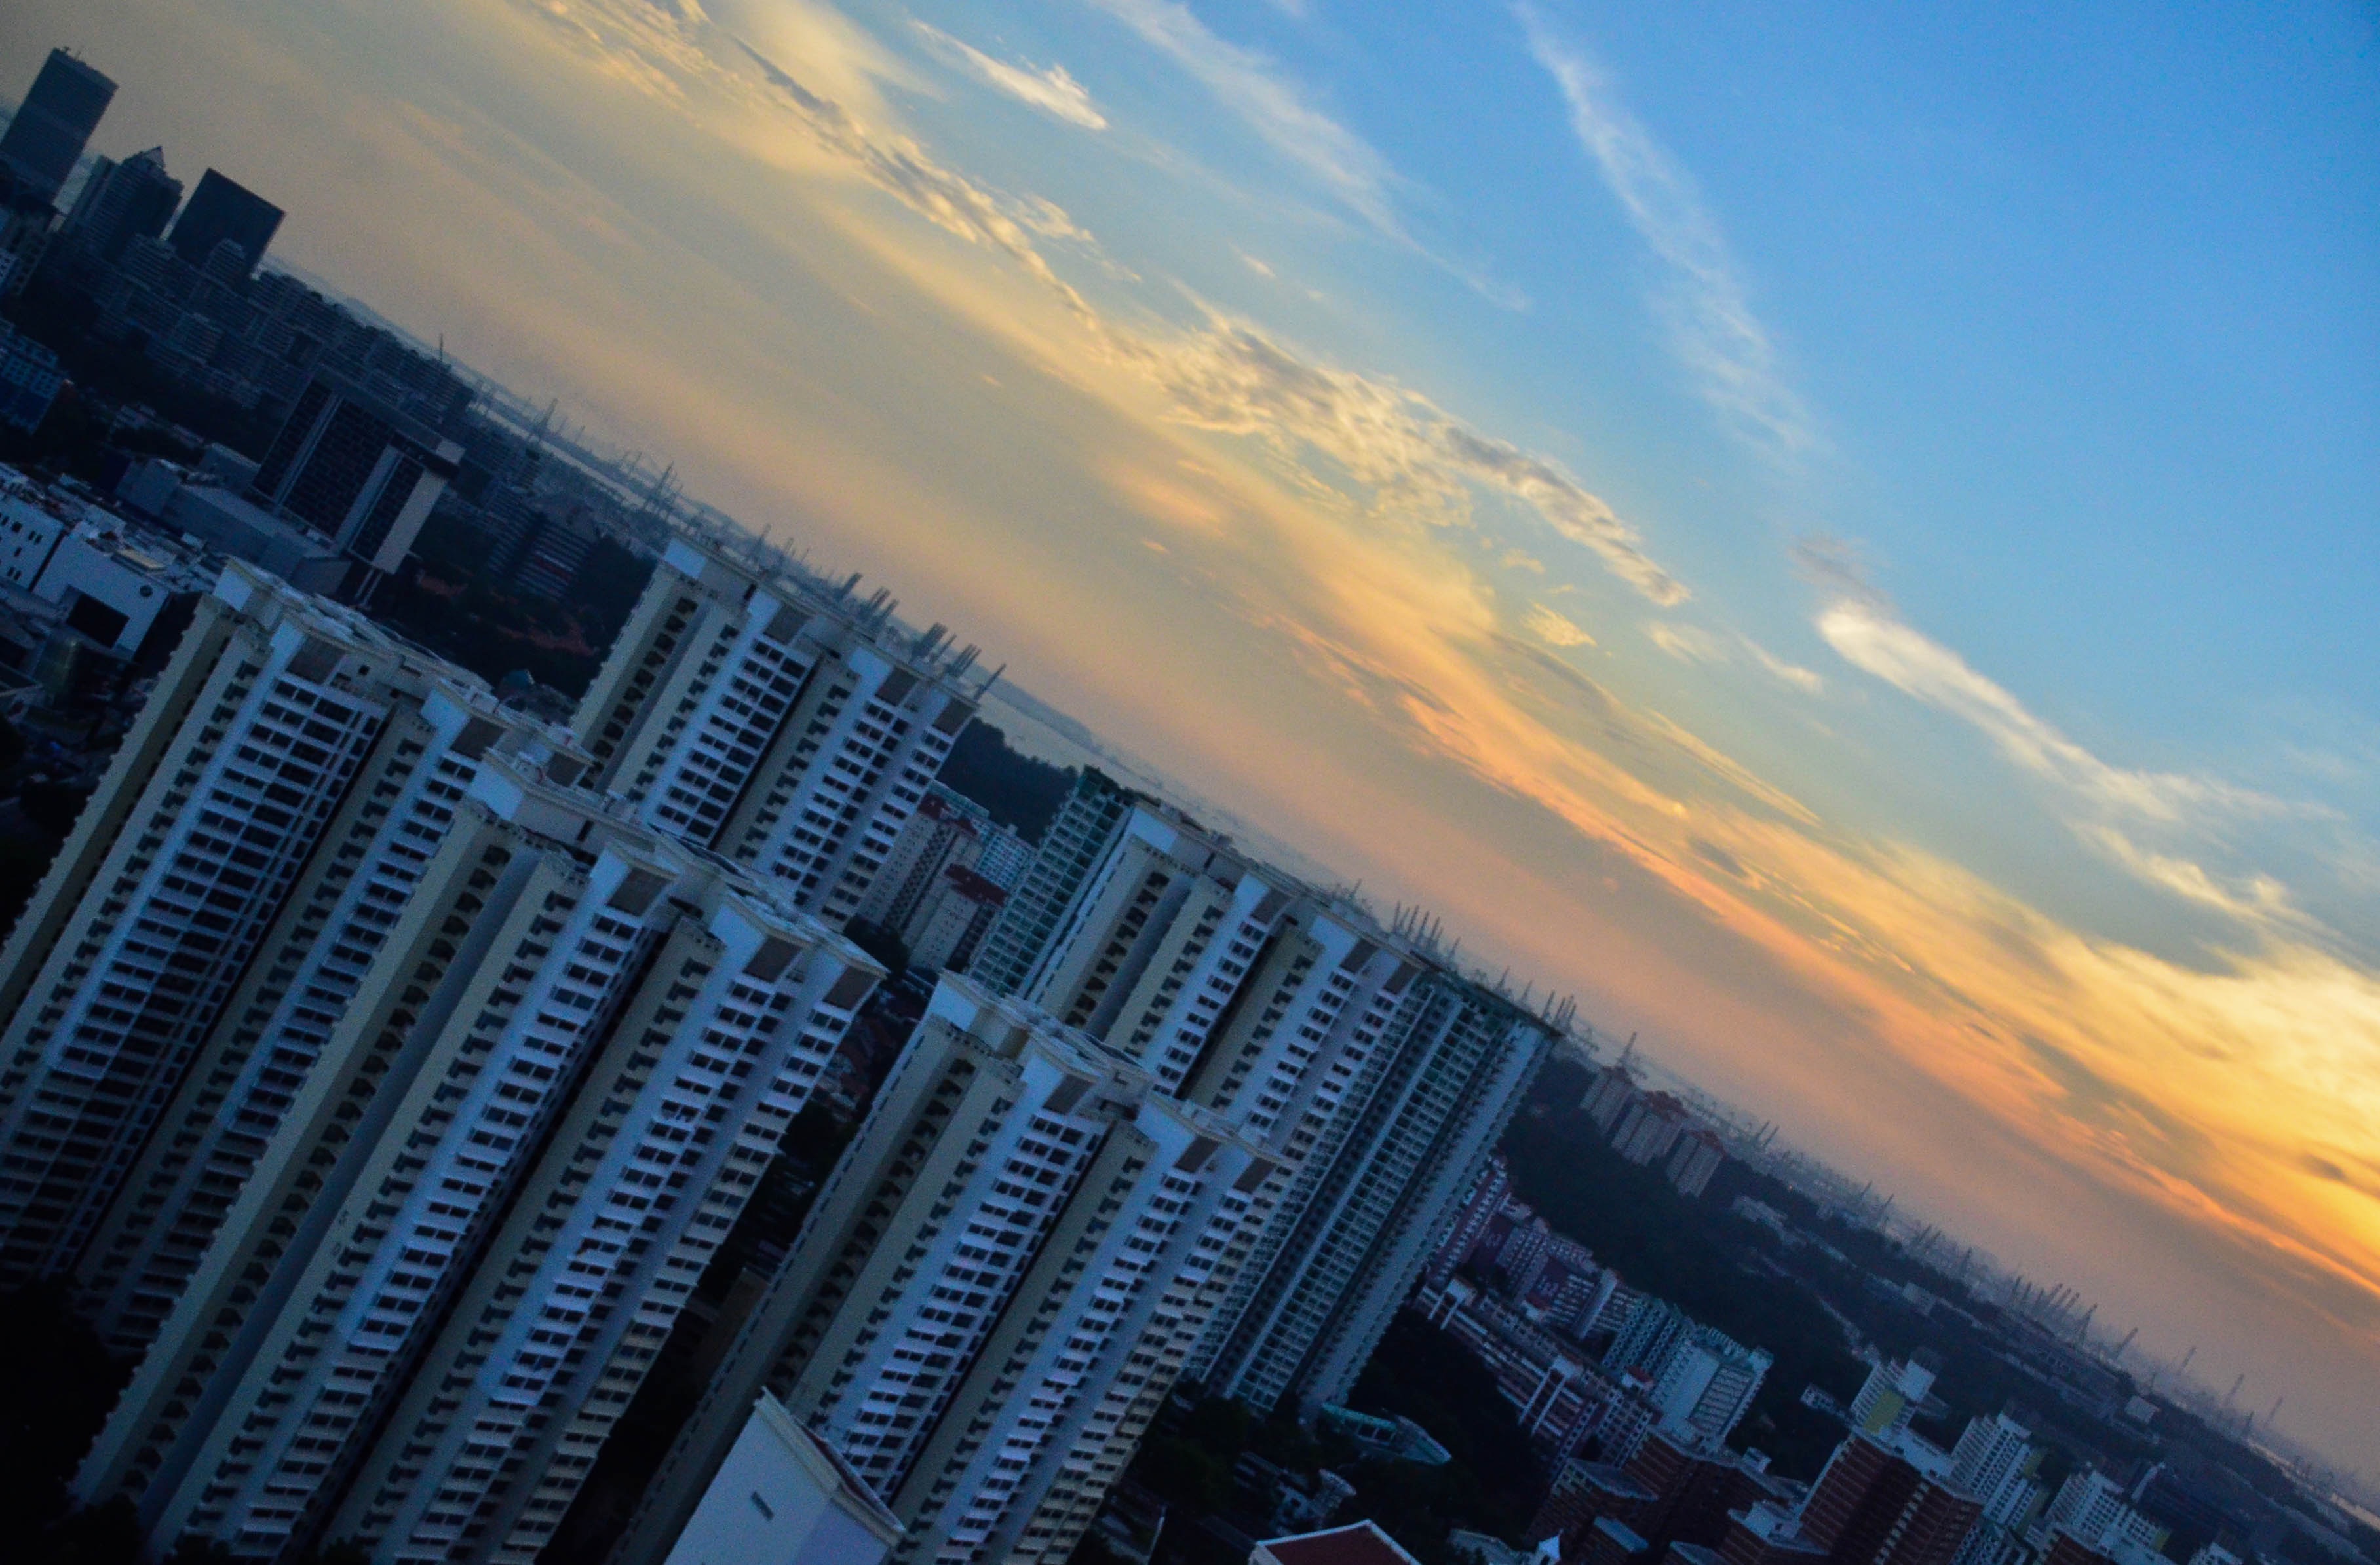
horizon, cloud, sky, sunset, skyline, sunlight, city, atmosphere, skyscraper, cityscape, dusk, daytime, evening, reflection, blue, tower block, metropolis, atmosphere of earth